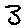
Label: 3